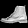
Label: Ankle boot